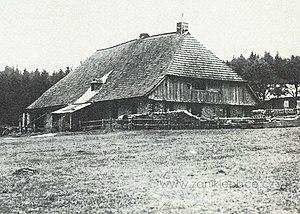
Carte postale de Zlatá Studna (allemand